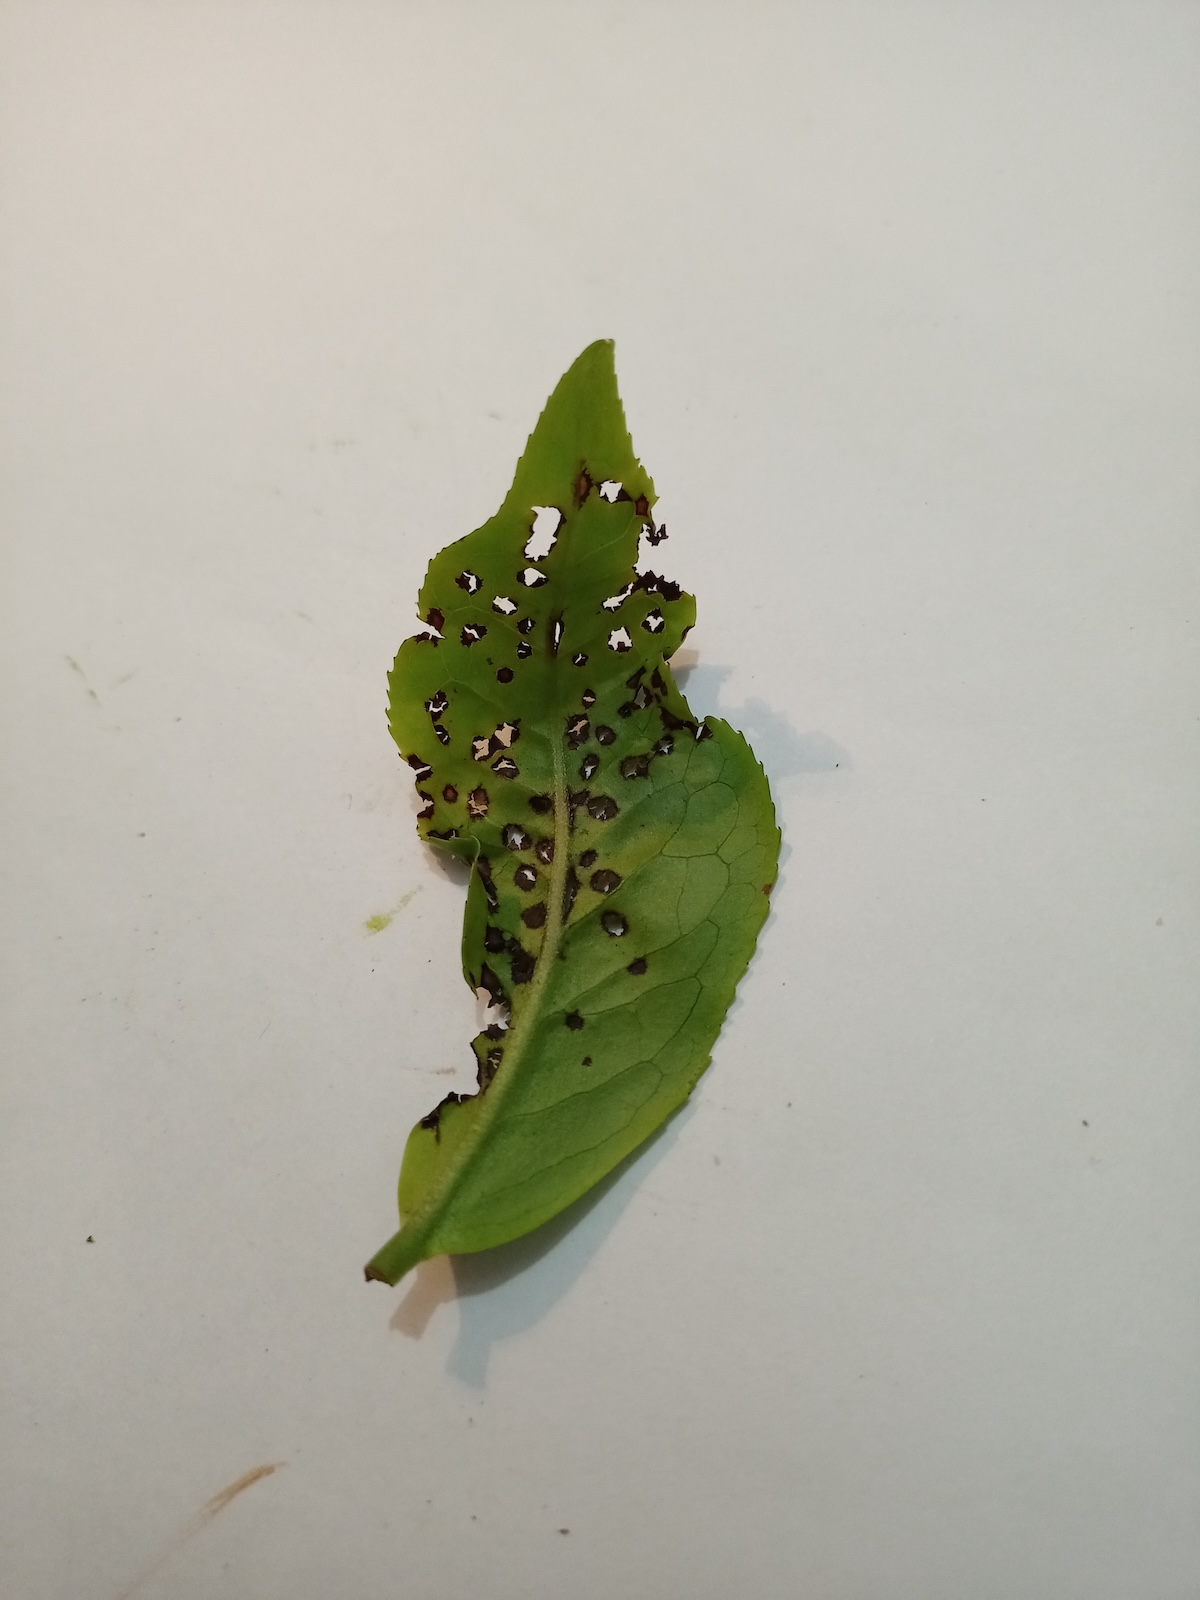
Label: Green mirid bug